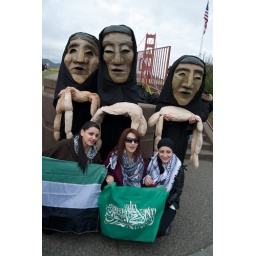
women in black at gaza protest at golden gate bridge